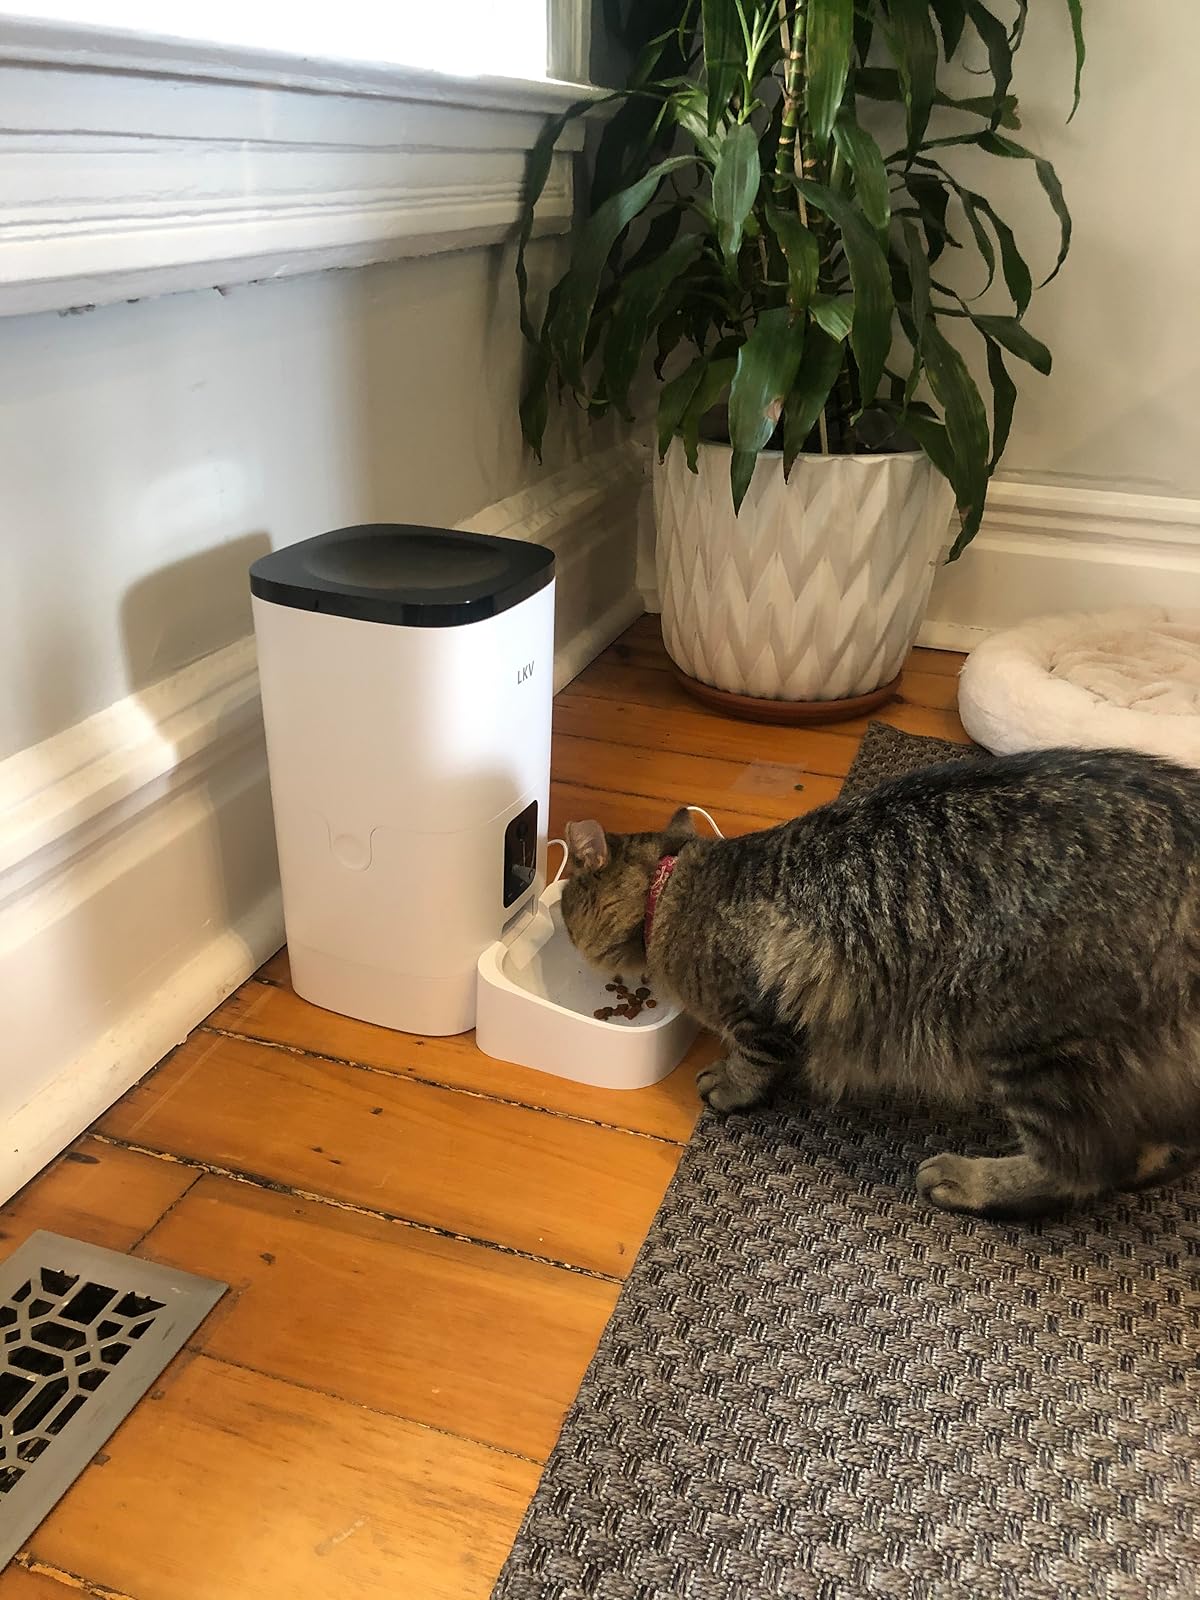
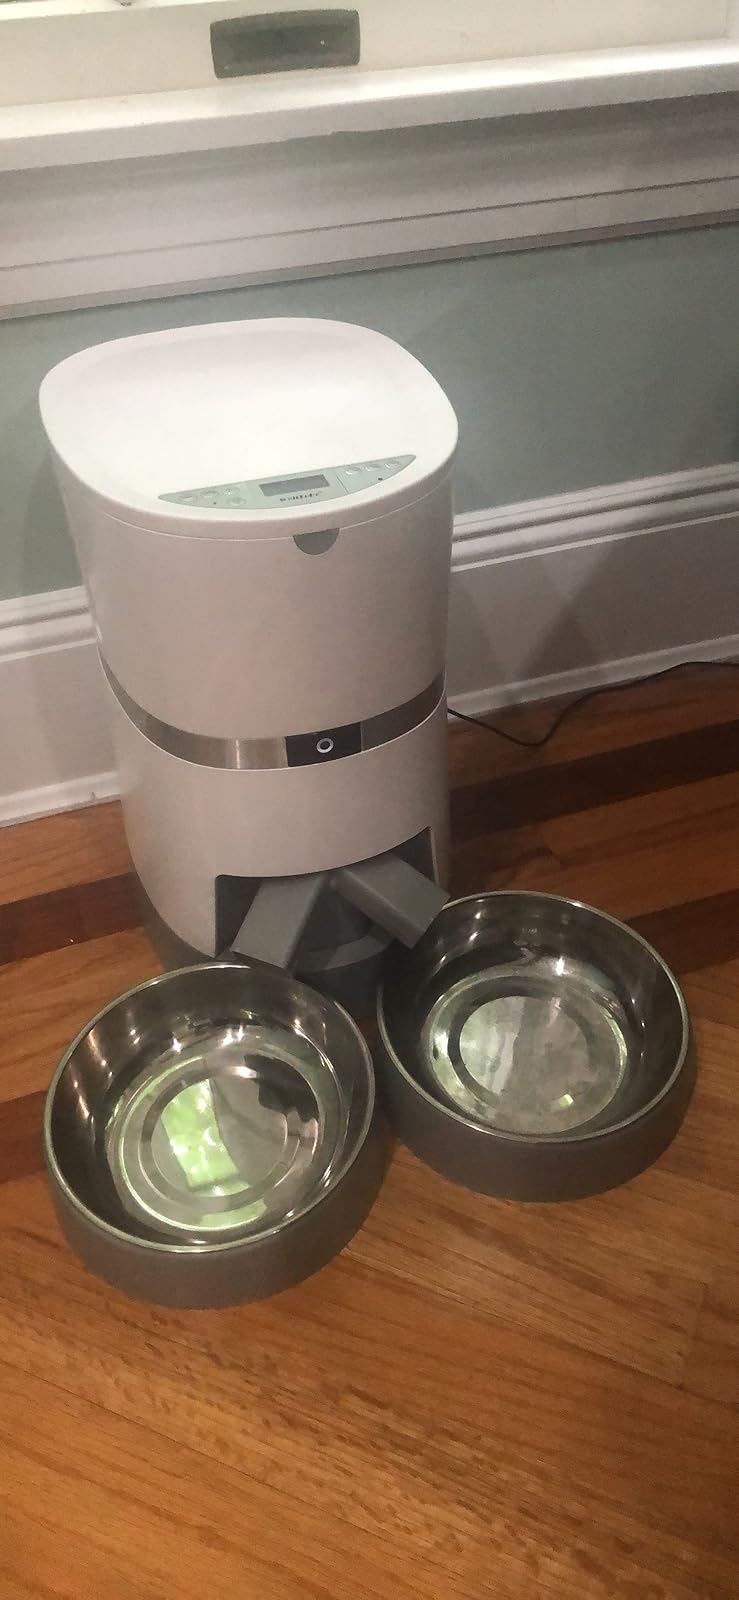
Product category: items_feeder
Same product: no